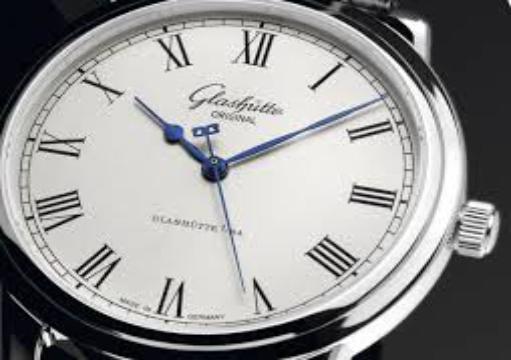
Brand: glashutte original
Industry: Electronic